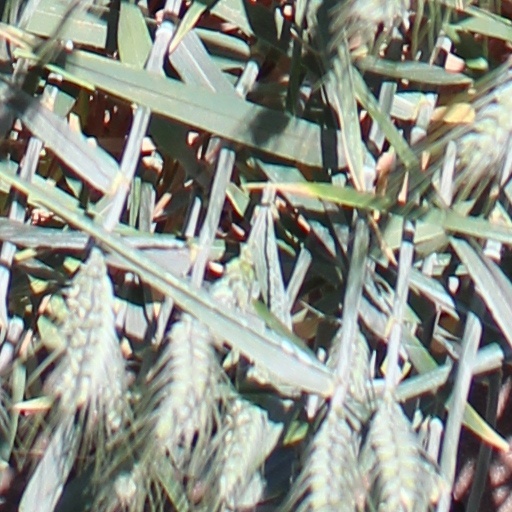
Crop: wheat